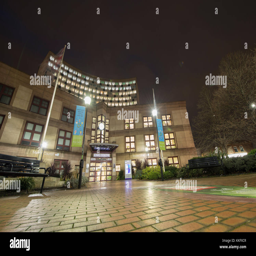
evening rush hour in town centre at southern end